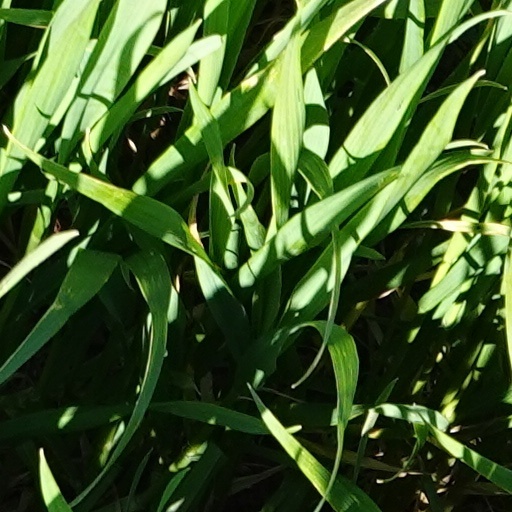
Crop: wheat